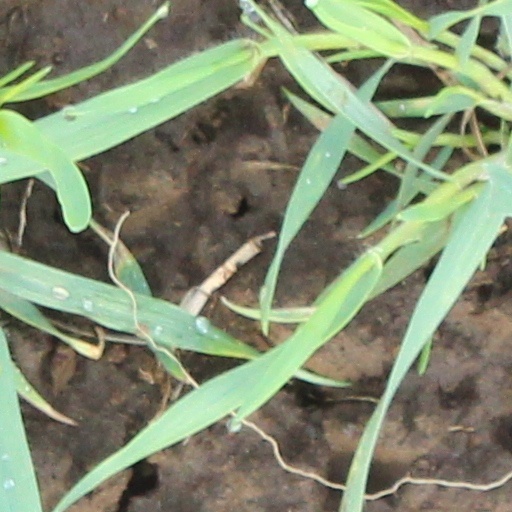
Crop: wheat